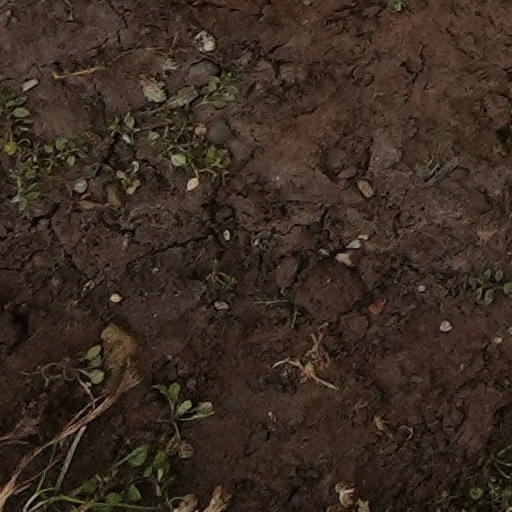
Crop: wheat